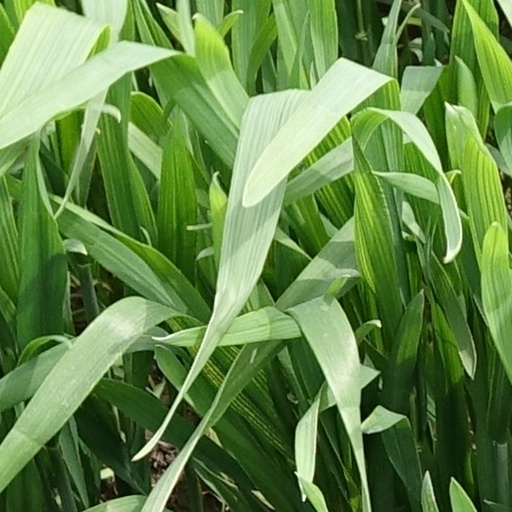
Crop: wheat